John Dibbs

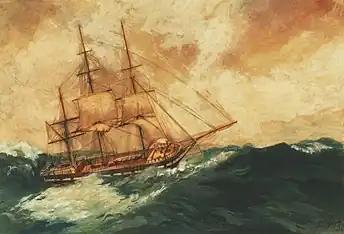
The "Lady Blackwood" scudding through the Bay of Biscay. Painting by George Gregory, 1892.

In 1821 Campbell & Co had acquired the barque "Lady Blackwood" in Calcutta. Dibbs handed the "Haweis" over to Captain John James around September 1827, and on 29 September, departed for Calcutta to take command of the "Lady Blackwood". He arrived in Calcutta from Singapore on the "Donna Carmelita", listed as on Country Service (i.e. as an East India company employee), and returned to Sydney in mid April 1828.